Camilo Torres Restrepo

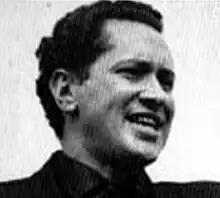
Camilo Torres

Camilo Torres Restrepo (3 February 1929 – 15 February 1966) was a Colombian Catholic communist and Marxist-Leninist revolutionary, Catholic priest, author and a leader of the National Liberation Army (ELN). During his life, he advocated for an early form of Latin American liberation theology by trying to reconcile revolutionary socialism and Catholicism, an ideology which became known as Camilism and would later be adopted by the Montoneros. His social activism and willingness to work with Marxists troubled some.